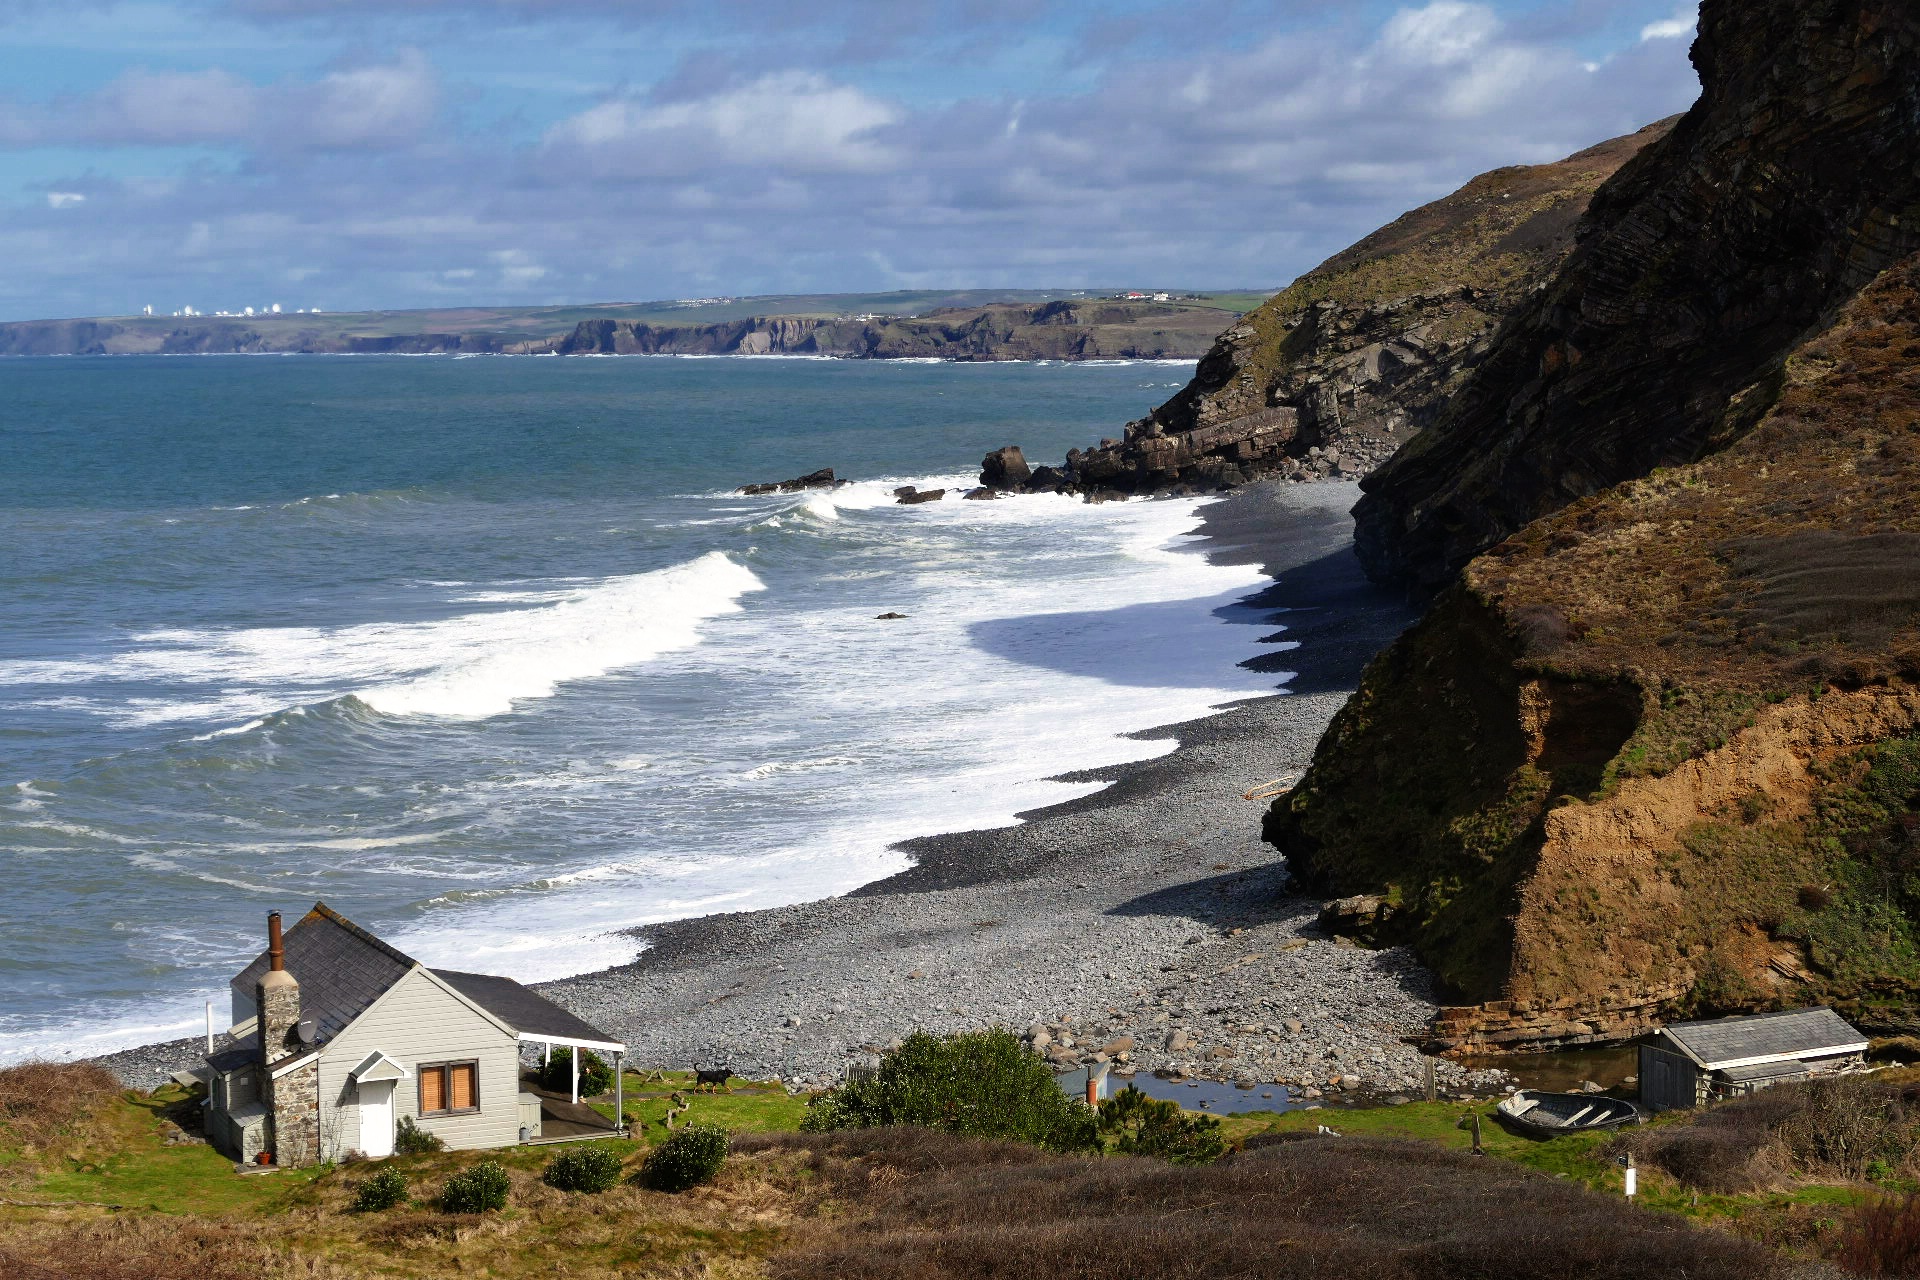
beach, landscape, sea, coast, water, nature, path, sand, rock, ocean, sky, shore, wave, coastal, summer, vacation, tourist, travel, coastline, cliff, cove, scenic, scenery, holiday, bay, blue, tourism, terrain, body of water, uk, england, south, places, west, waves, british, english, britain, united, kingdom, cornwall, newquay, cape, destination, landform, cornish, millbrook haven